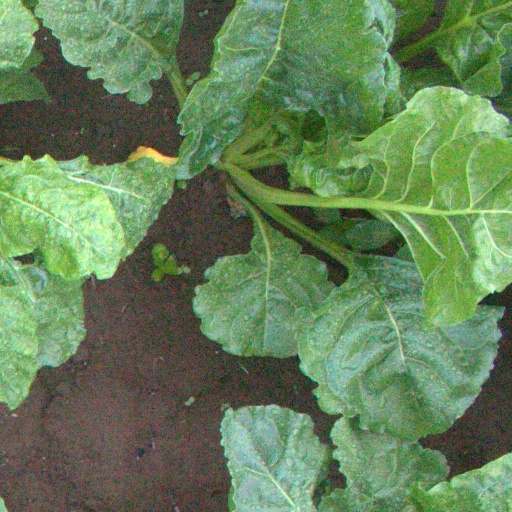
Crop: sugar beet